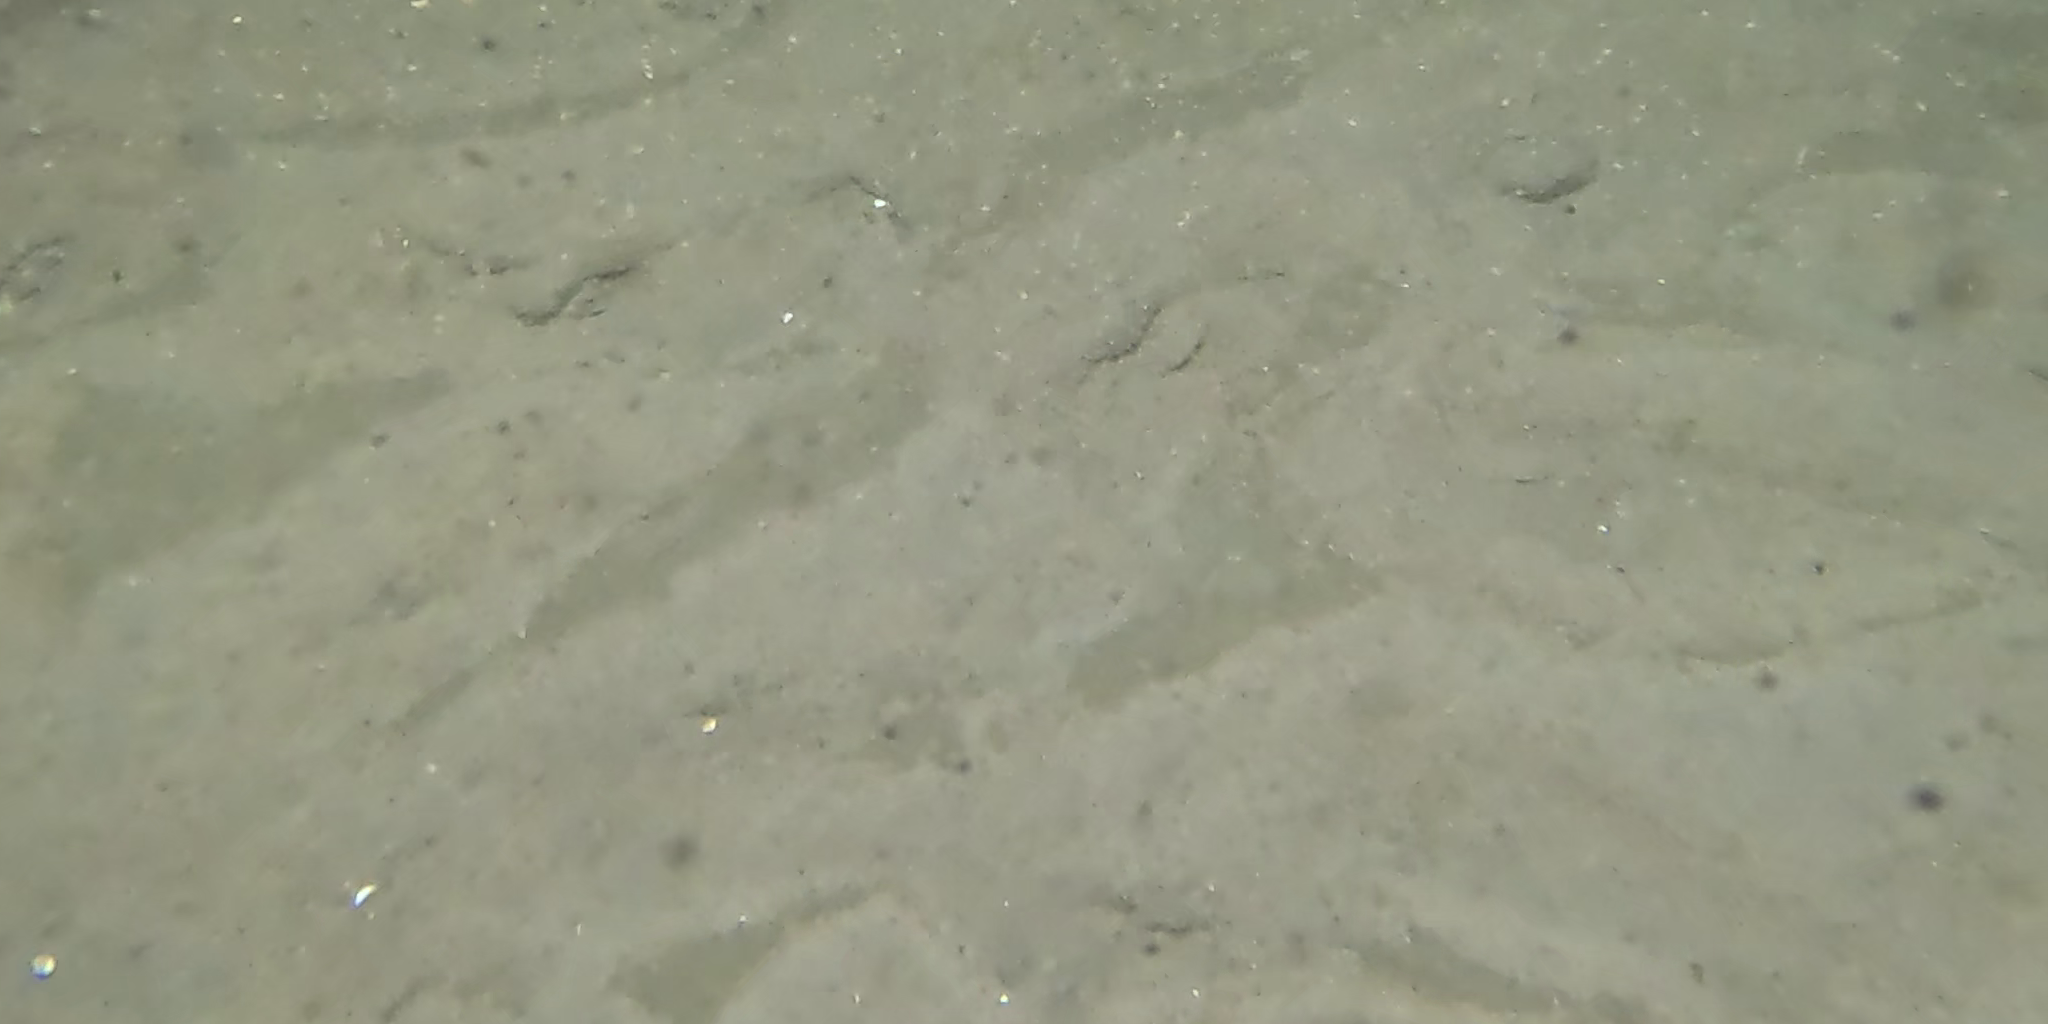
Seabed habitat: sand